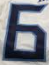
Number: 6